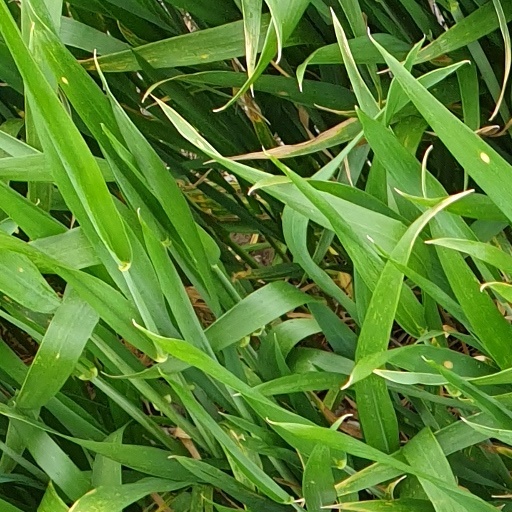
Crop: wheat